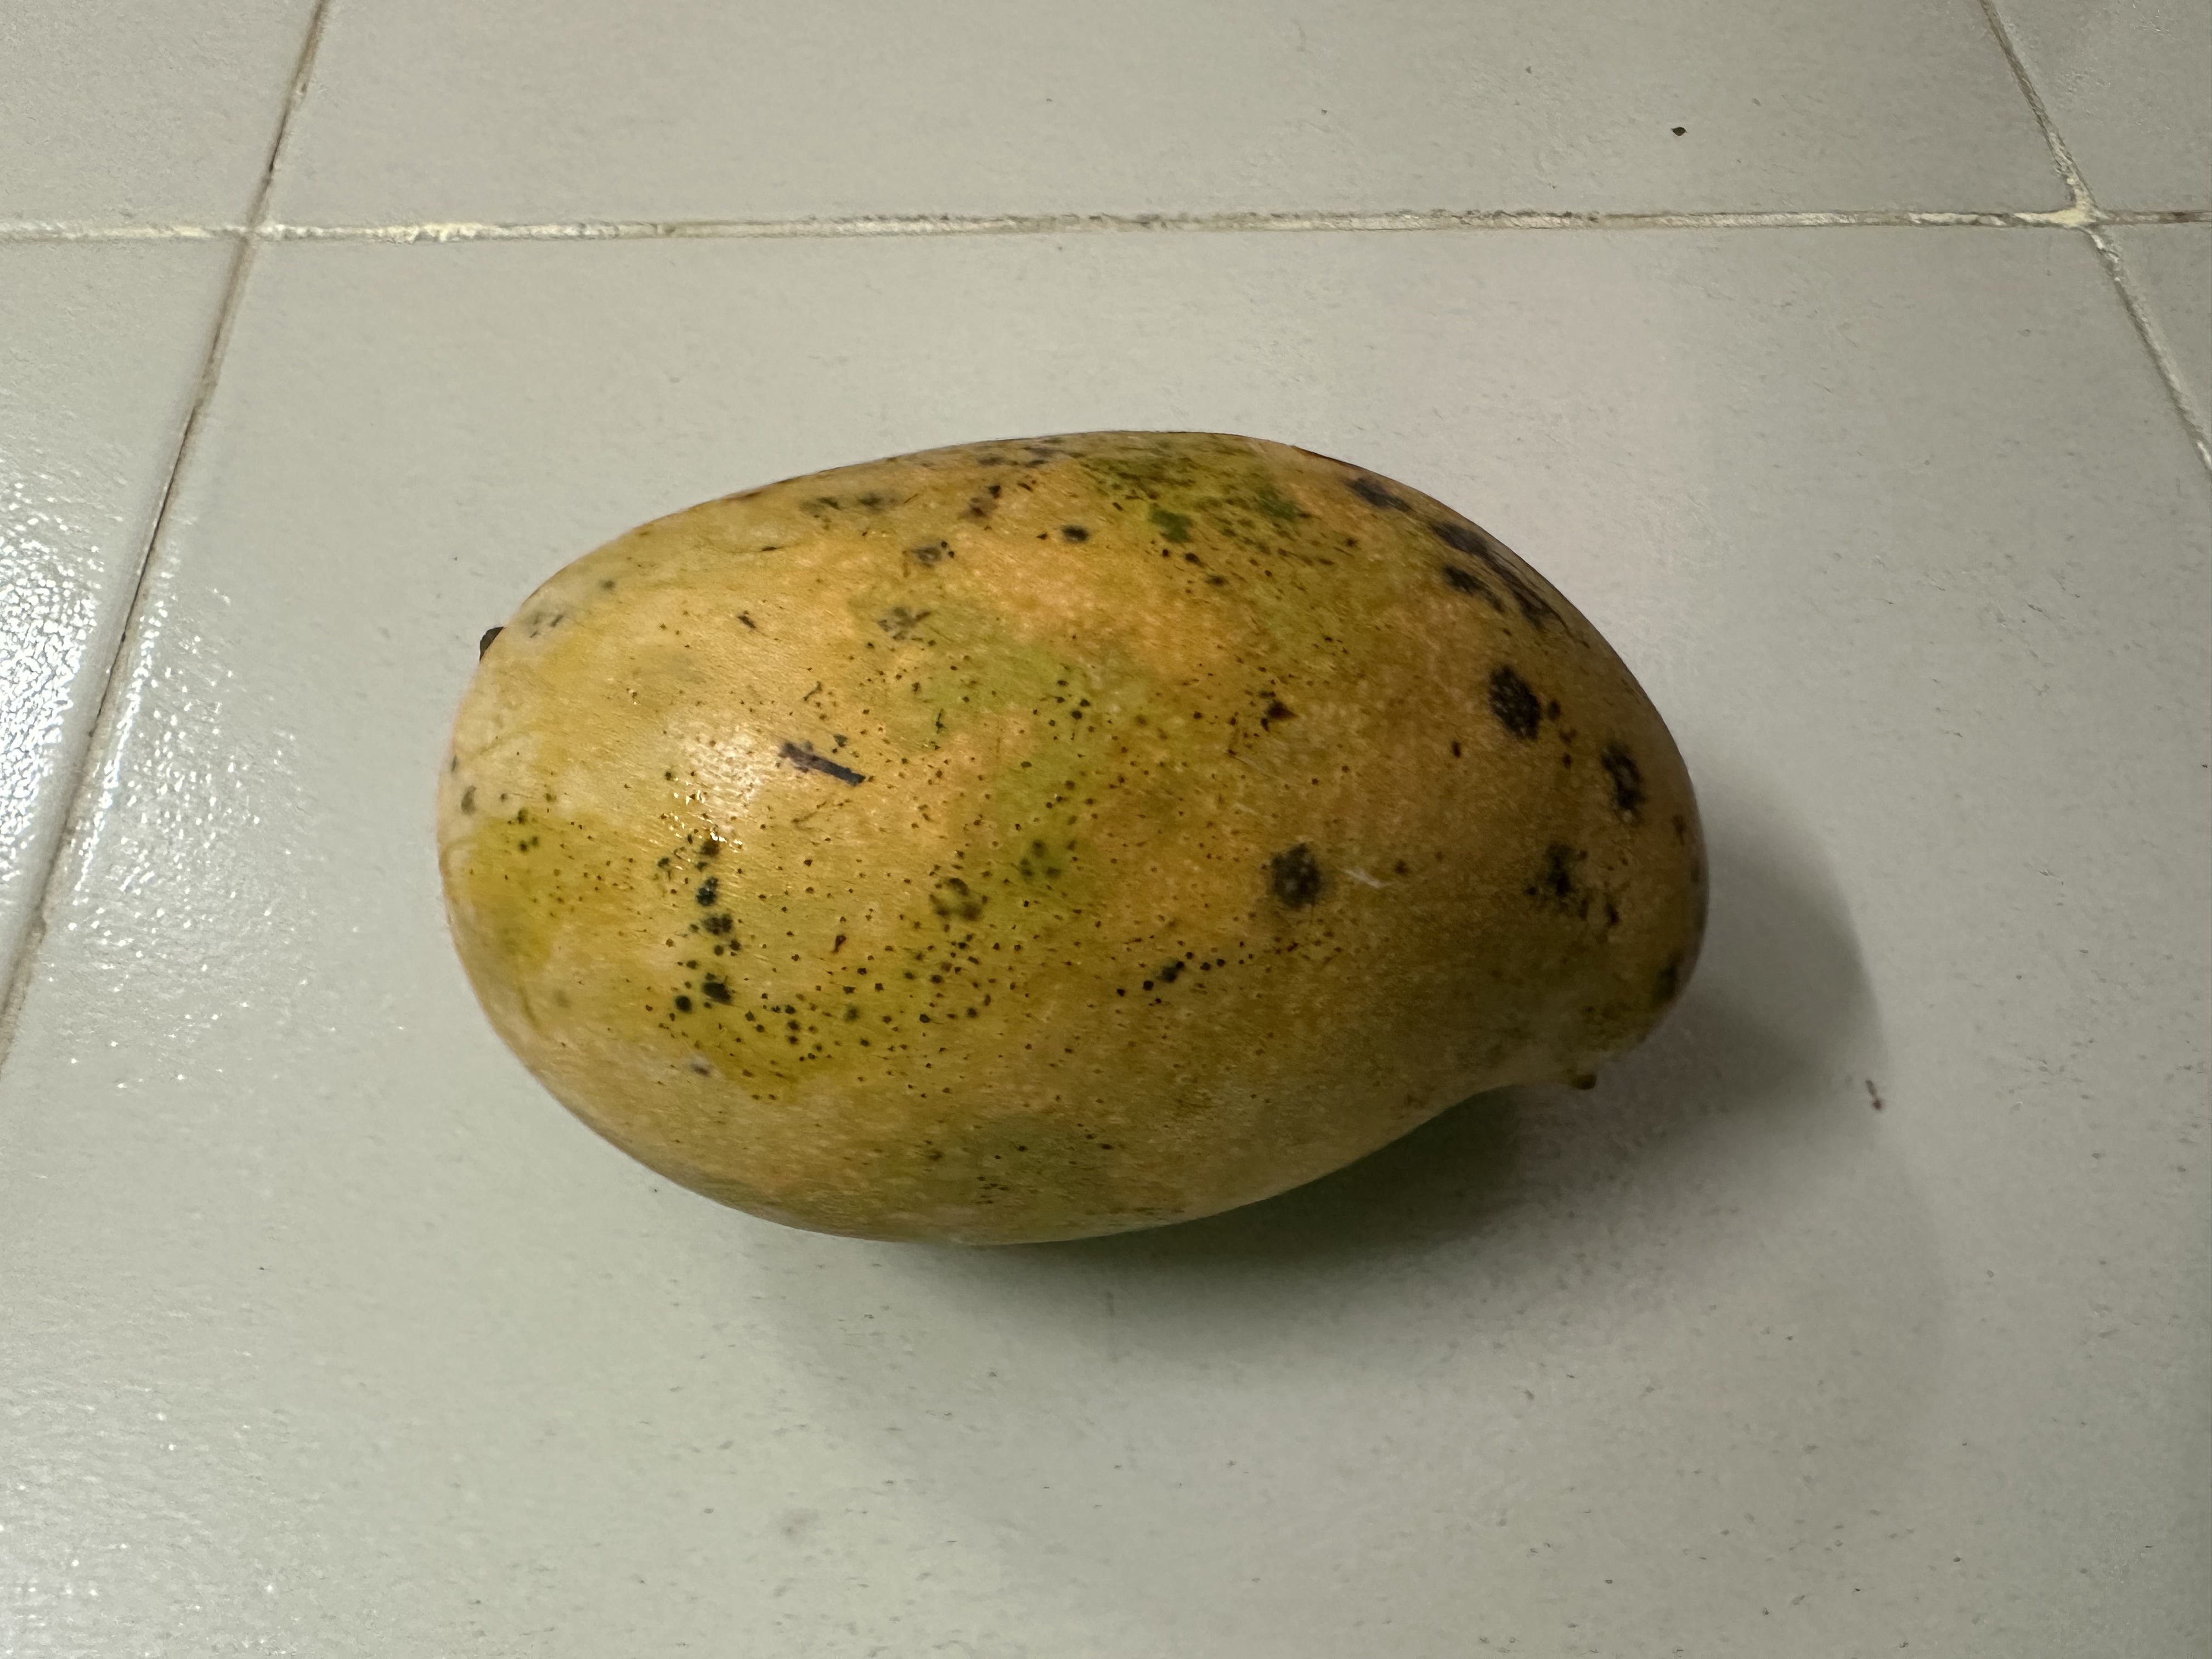
Mango variety: Mollika